Samu Börtsök

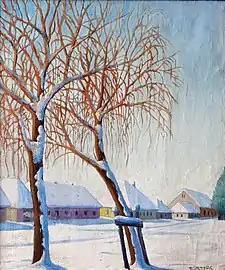
Winter Sunshine

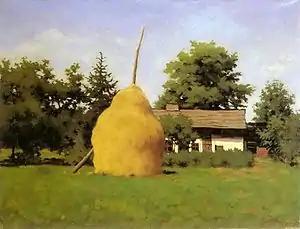
Farmhouse

Samu Börtsök (15 March 1881, Tápiószele - 19 June 1931, Budapest) was a Hungarian landscape painter.